Bazin (fabric)

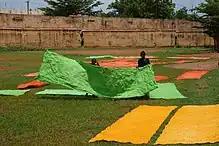
Bazin fabrics being dried on a football field in Mali

Originally, Bazin was dyed with natural indigo, utilizing ash-based potash and clay in a harmless dyeing process. However, since the 1990s, manufacturing processes have evolved with the adoption of chemical dyes, caustic soda, and hydrosulfate. Upon selecting the desired dye, caustic soda and hydrosulfate are dissolved in water. This chemical reaction enhances the resistance of the dye on cotton, marking a modernization of Bazin production techniques while preserving its rich cultural heritage.